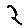
Label: 2